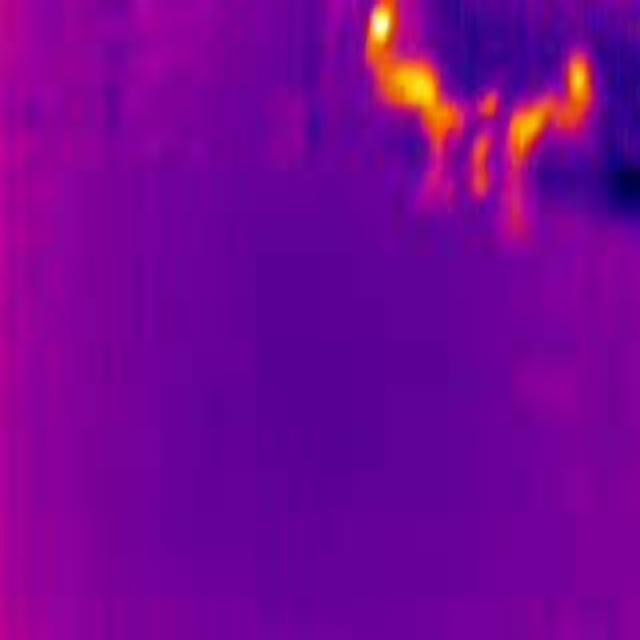
Detected objects:
label: person
label: person